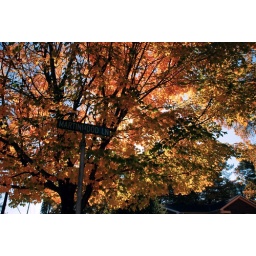
beautiful colors of the trees by my house